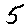
Label: 5